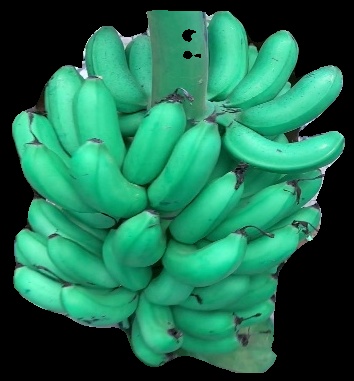
Variety: rasbale
Grade: grade1